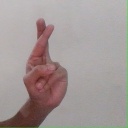
अक्षर: र